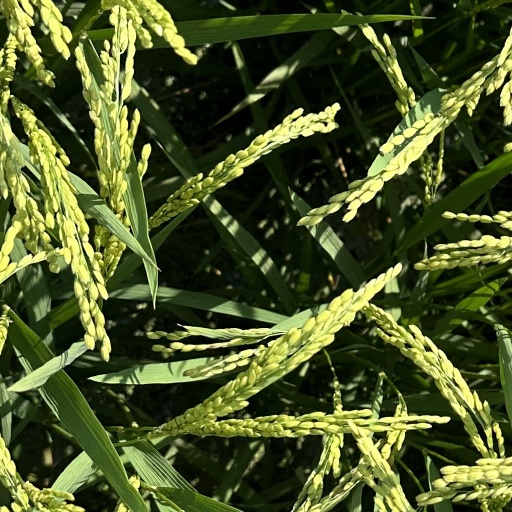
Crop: rice